Yoshinoya

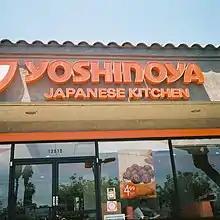
Yoshinoya in California

Yoshinoya entered the United States opening a corporate office in Denver in 1973, and then its first retail location in Denver in 1975. (This location later became "Kokoro", a similar restaurant run by Mas Torito who had previous experience at a location in Japan.) Yoshinoya is currently only present in California. A location in Las Vegas, Nevada, went out of business in February 2017. A location in Goodyear, Arizona, opened in 2008, but went out of business in December 2011. A Dallas location that opened in June 2011 was Yoshinoya's first venture into Texas, but it went out of business in December of that year. The first location east of the Mississippi River opened on 42nd Street off Times Square, New York City, in 2002. Two more stores opened in other Manhattan locations, but Yoshinoya later filed for Chapter 11 bankruptcy in 2008, and later all the New York City stores went out of business by January 2012.